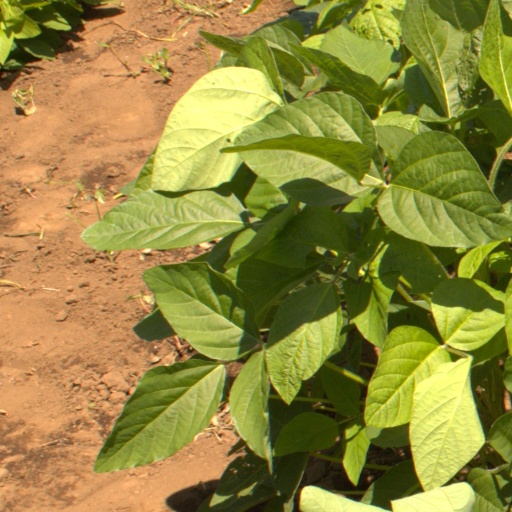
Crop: soybean